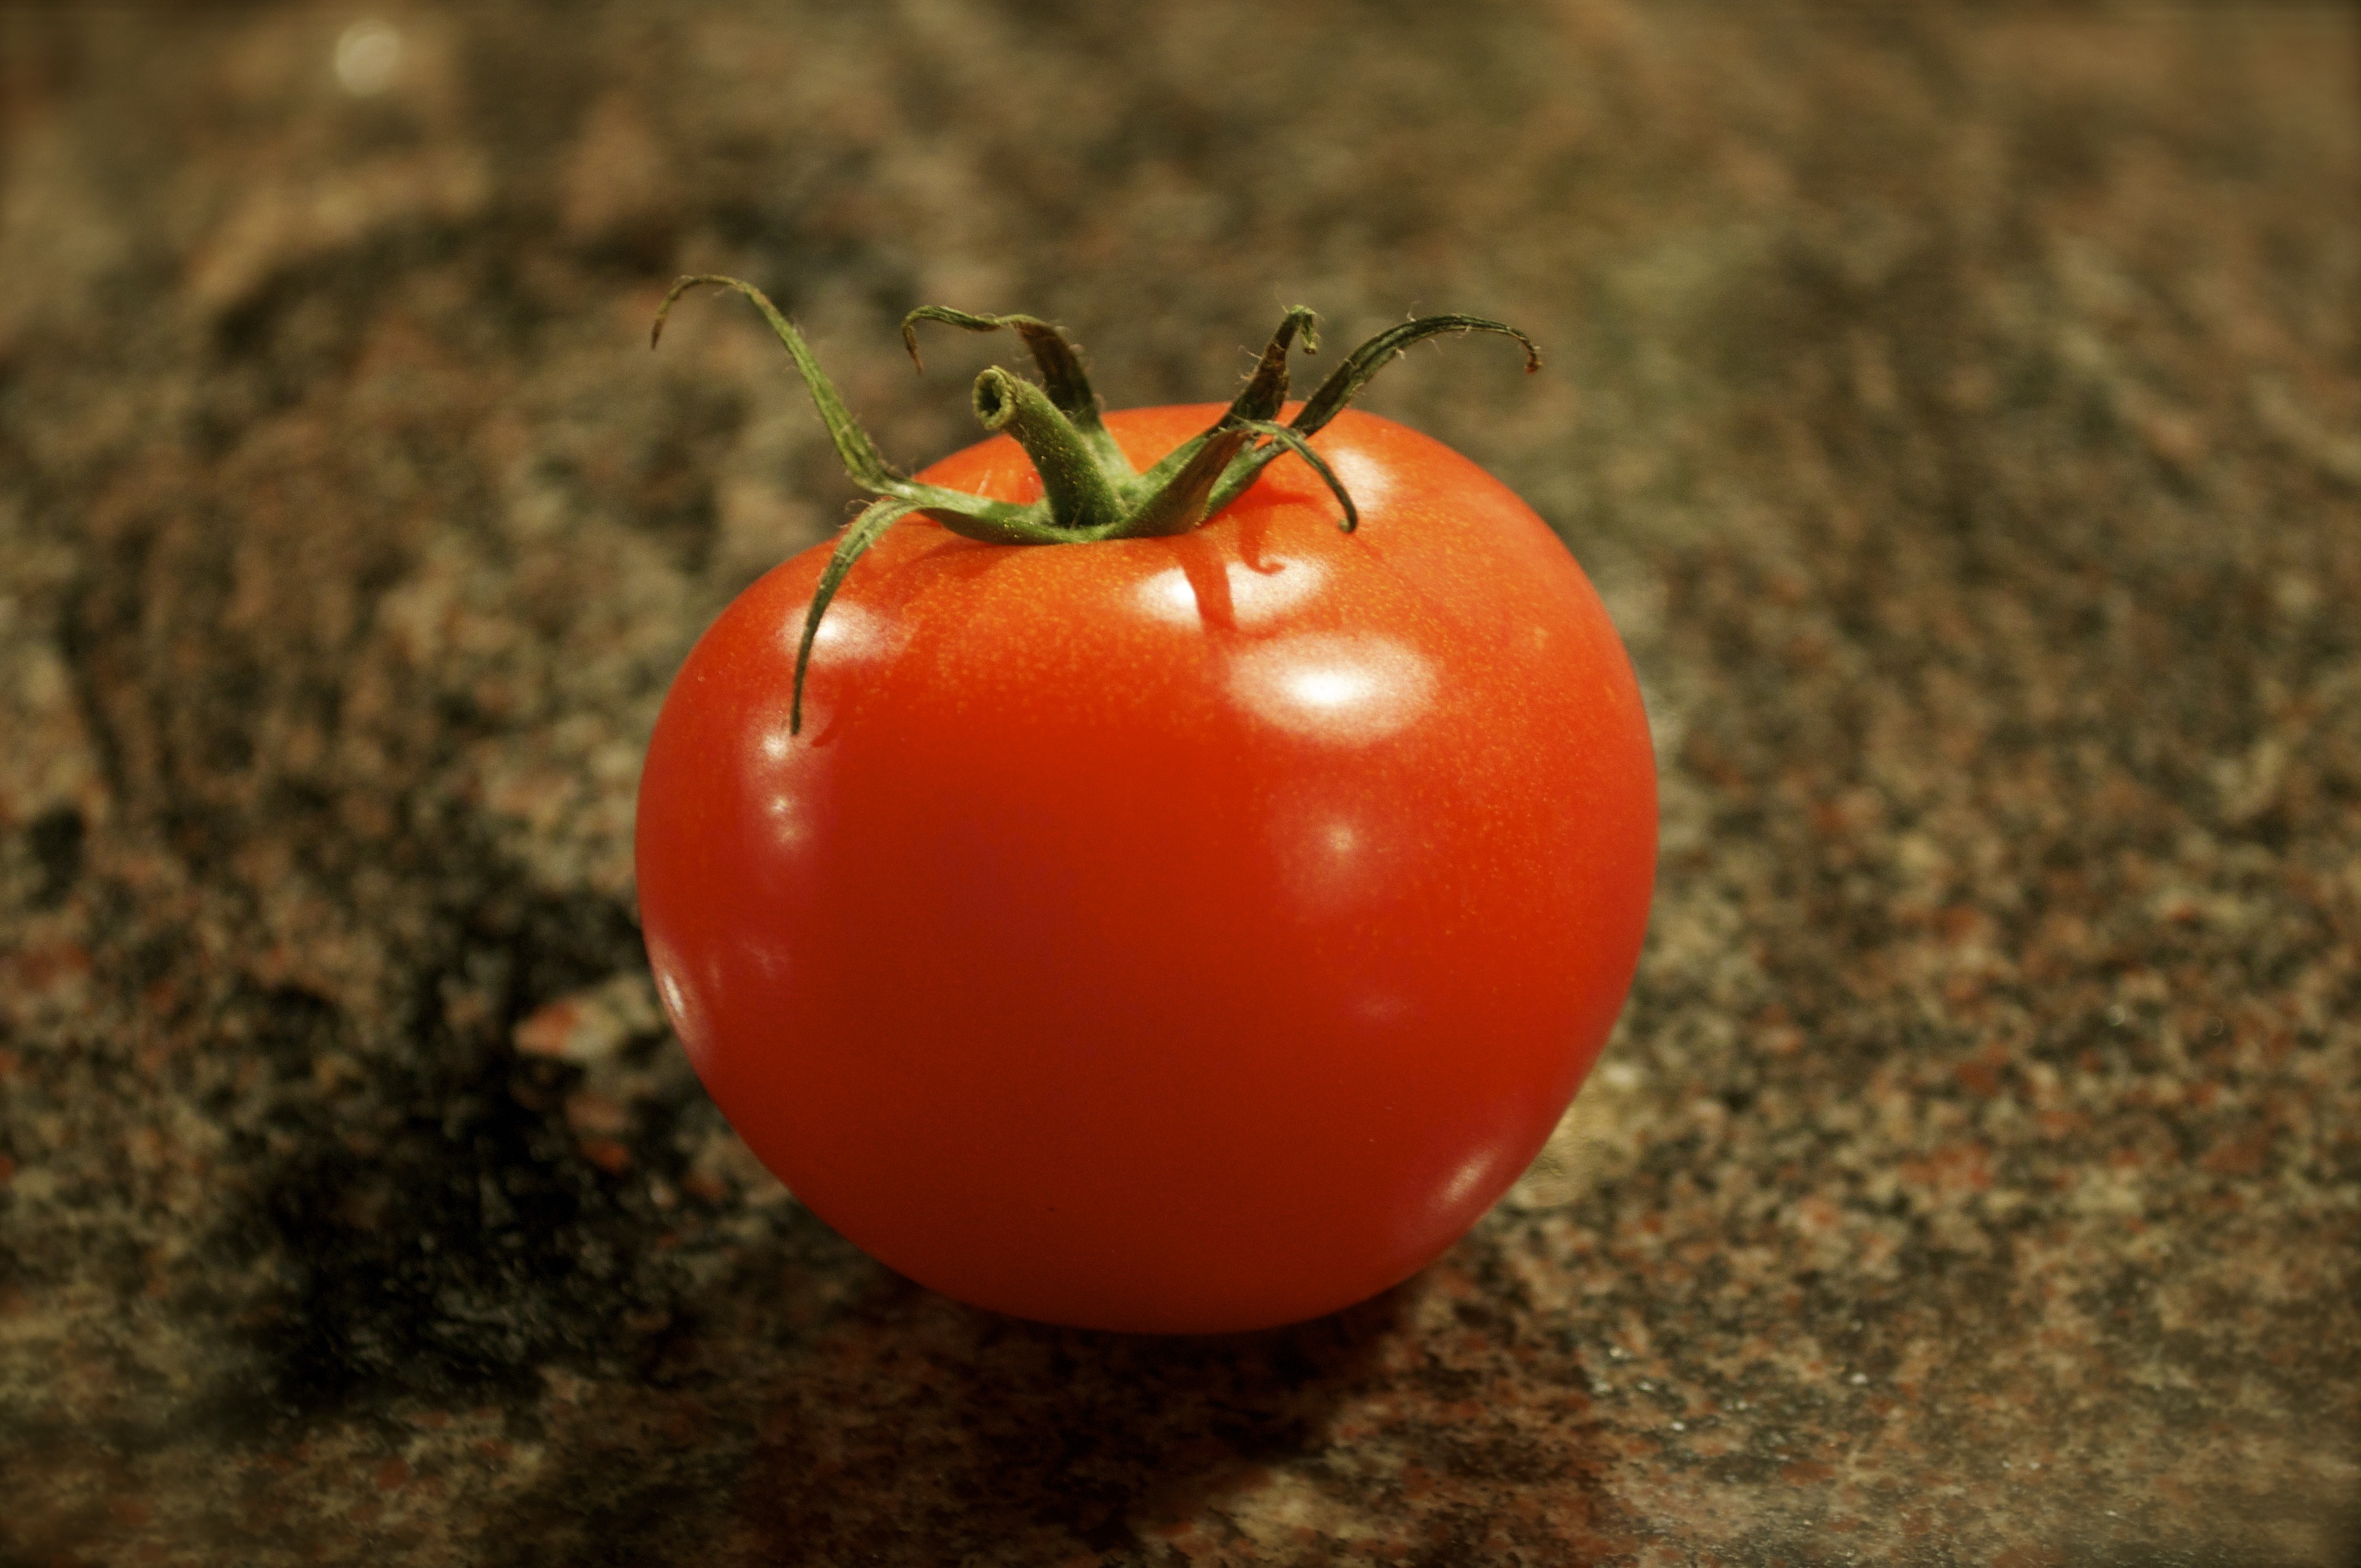
plant, fruit, flower, food, red, produce, vegetable, tomato, close up, vegetables, vitamins, macro photography, flowering plant, nachtschattengew chs, land plant, potato and tomato genus